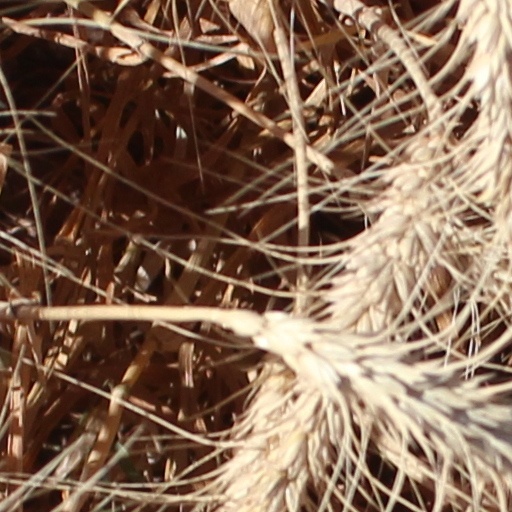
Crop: wheat